Bella Vista metro station

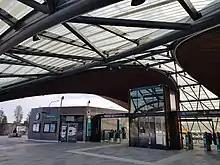
Concourse

The NSW Government announced a future railway line to Castle Hill, south-east of Bella Vista, as part of its "Action for Public Transport" strategy in 1998. Bella Vista was to be served by a bus rapid transit connection to the new rail terminus. A longer-term plan presented by Co-ordinator General of Rail Ron Christie three years later included a 'Mungerie Park Line', with a station at Burns Road (now called Memorial Avenue) in Kellyville – about one kilometre north of the present Bella Vista Station site. In the years that followed, Burns Road Station formed part of successive north-western rail proposals, including the Metropolitan Rail Expansion Plan in 2005 and a short-lived metro proposal in 2008.